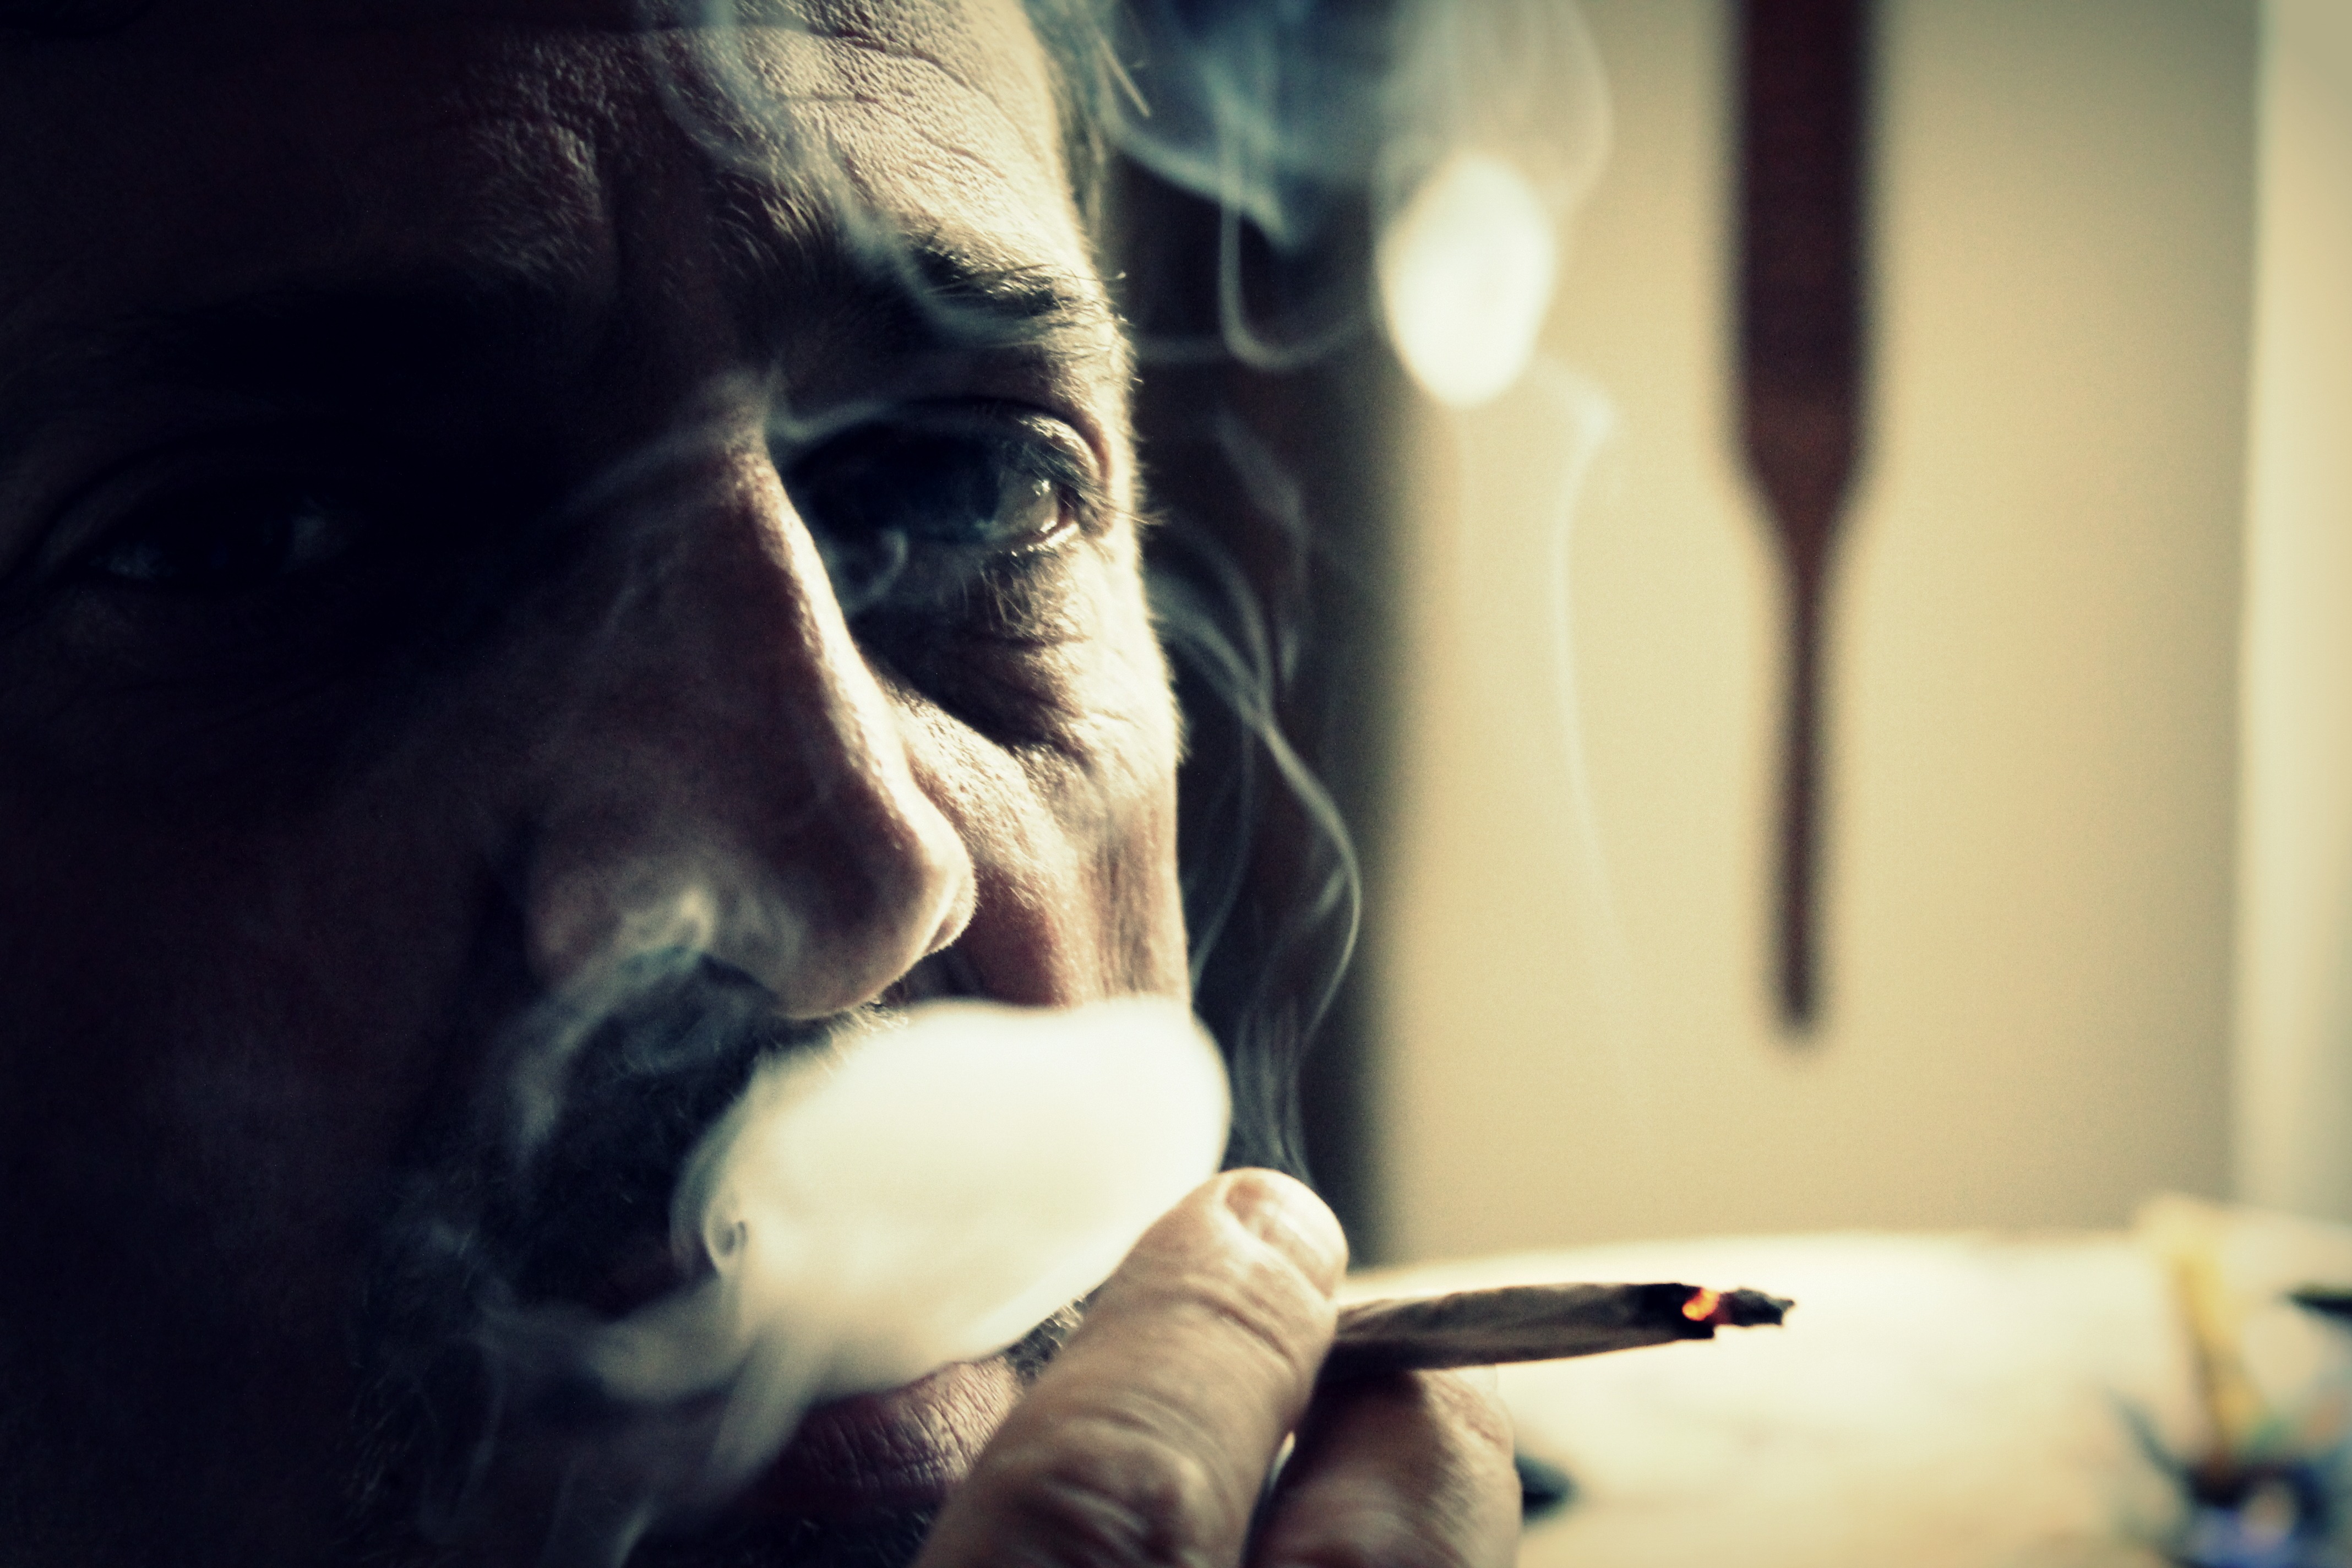
smoke, smoking, portrait, color, darkness, blue, black, ash, cigarette, face, eye, cigarettes, head, emotion, smoker, human face